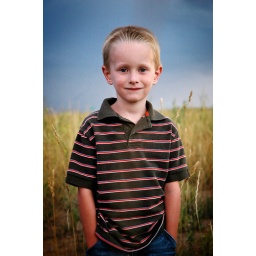
boy in field